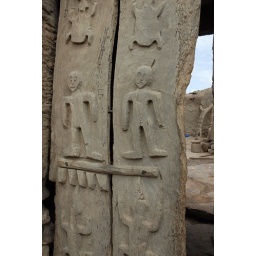
This is a carved door detail of a home in Dogon Village, Mali, W. Africa